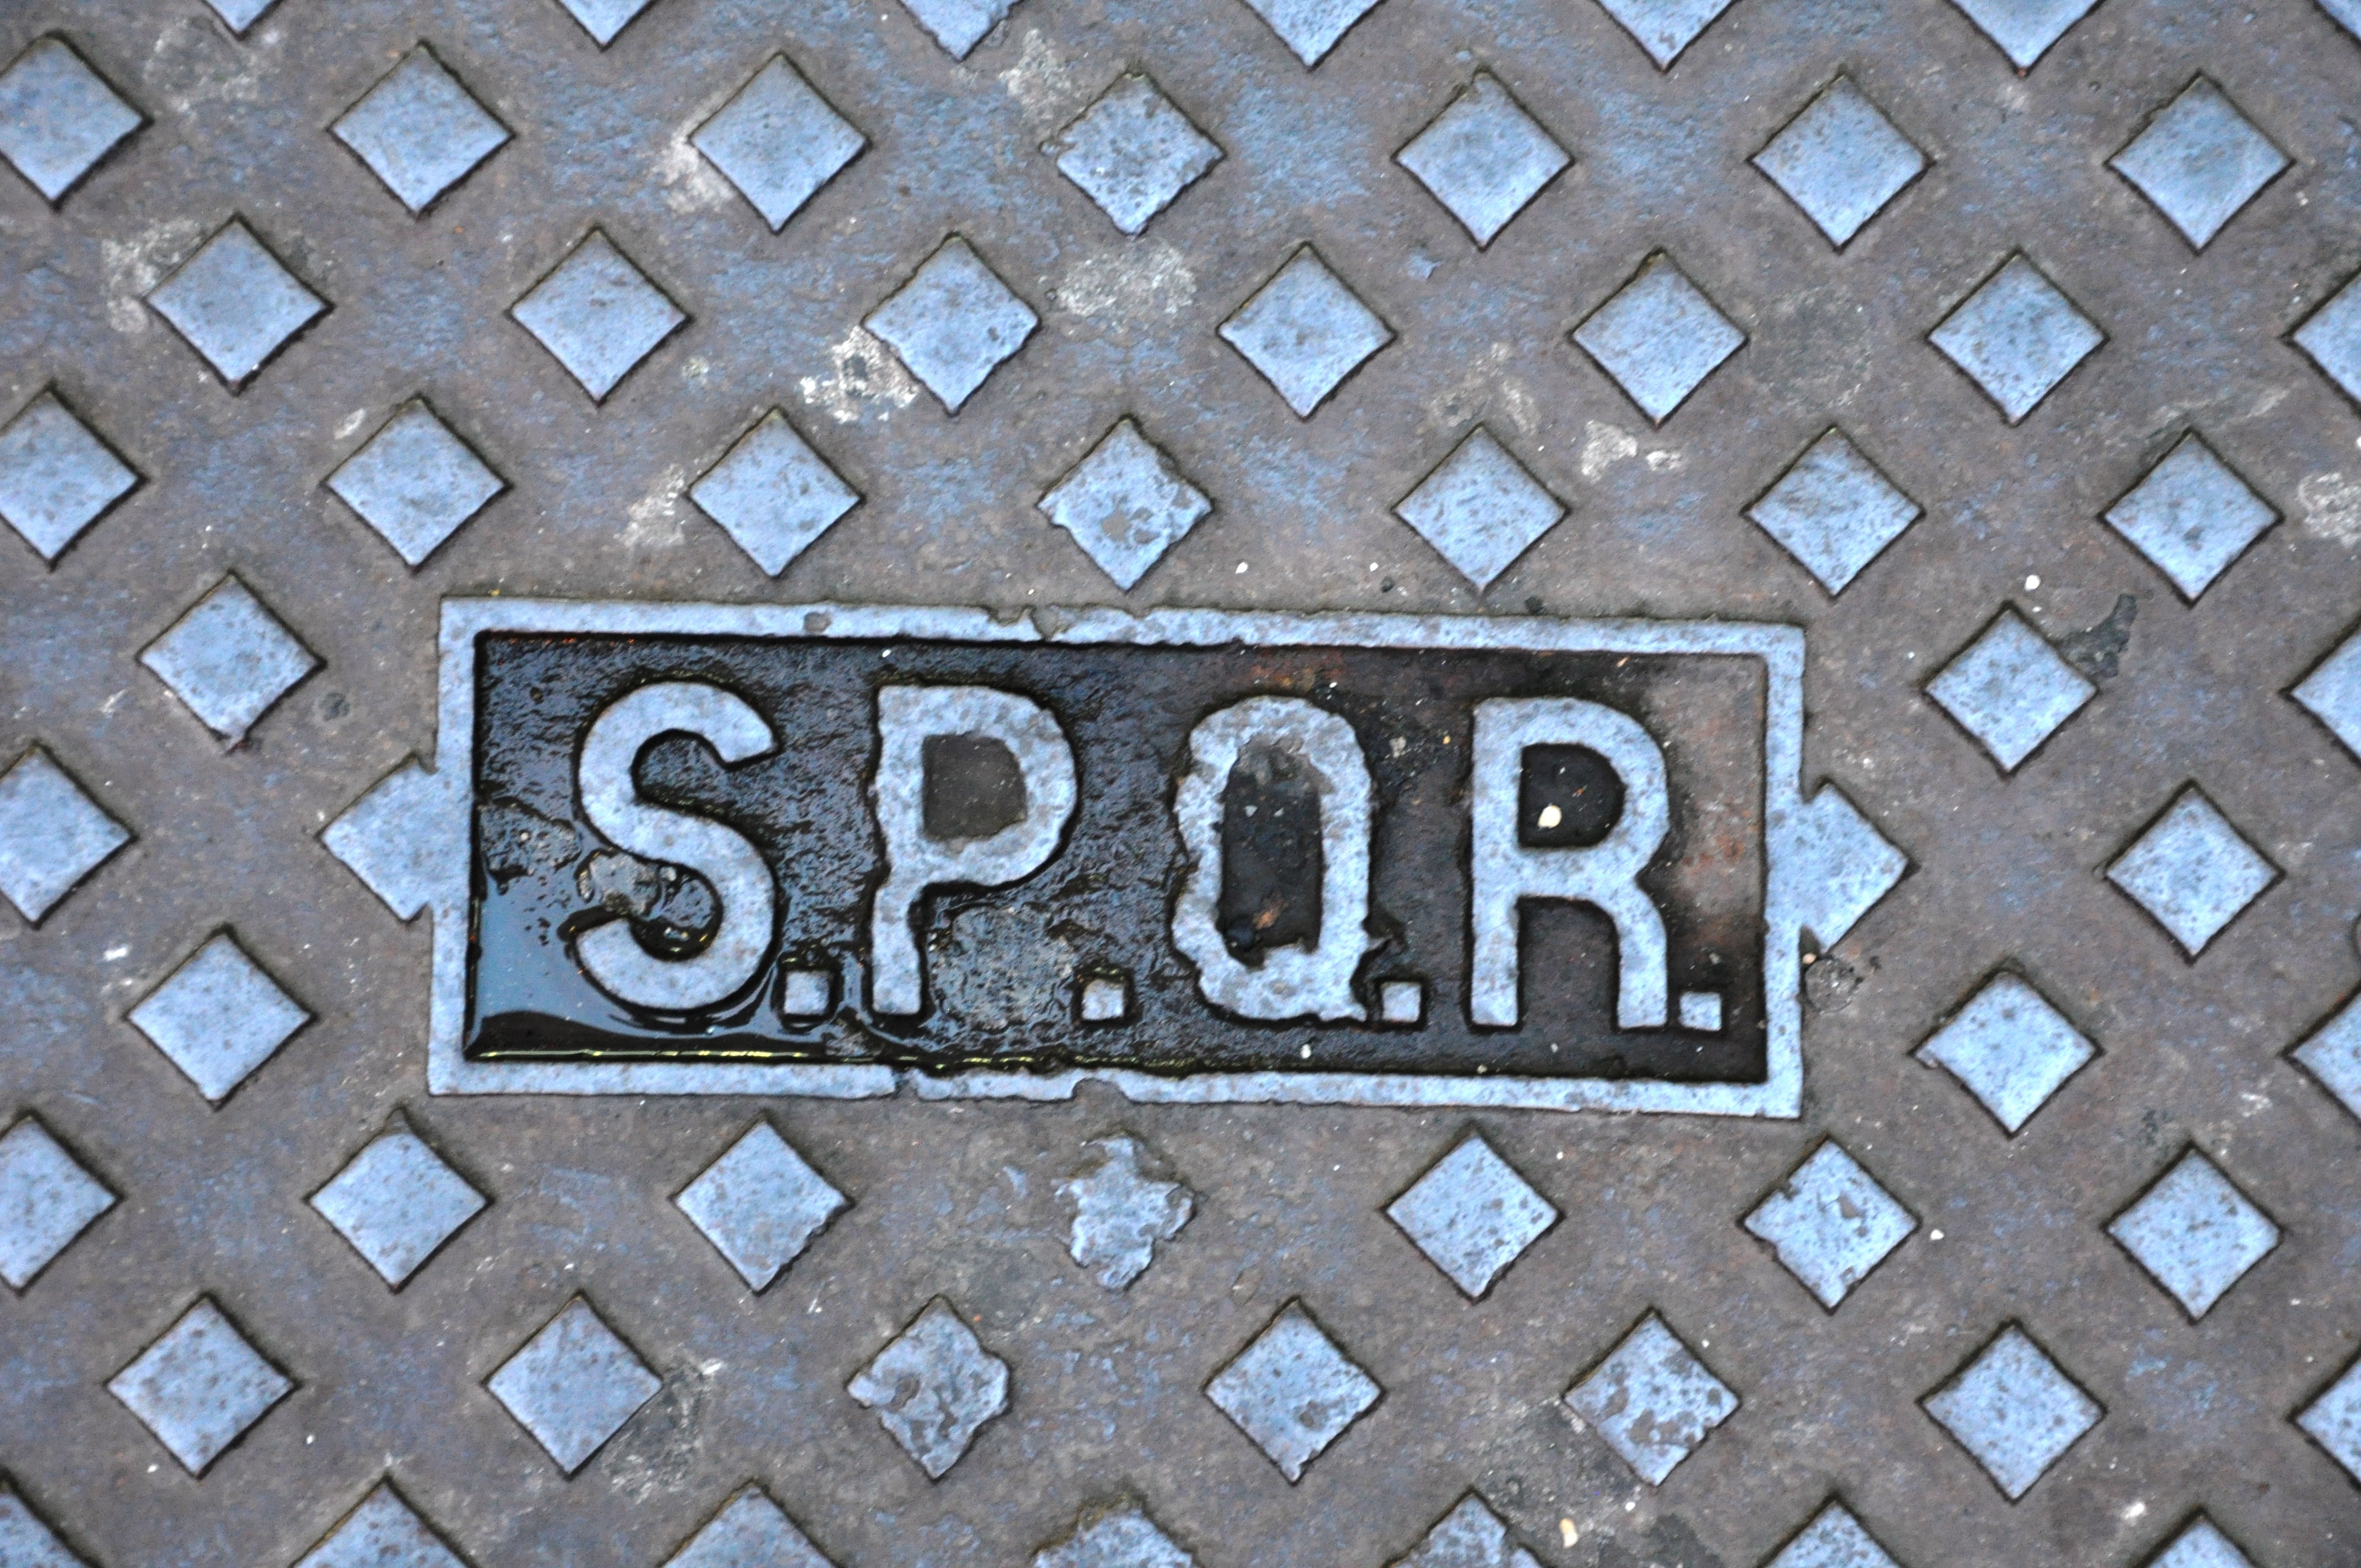
street, texture, floor, number, wall, pattern, material, circle, font, art, rome, design, symmetry, senate, shape, flooring, road surface